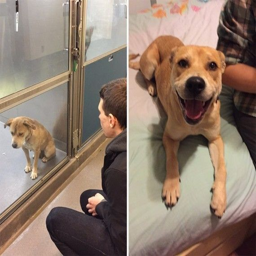
what a difference for this dog !